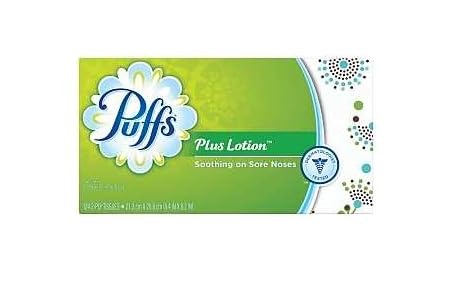
Item Name: Puffs Plus Lotion Facial Tissues (8 Boxes, 124 per Box)
Bullet Point 1: Puffs Plus Lotion tissues lock in moisture better than regular tissues to help soothe irritated skin.
Bullet Point 2: America's #1 lotion tissue (based on Nielsen volume share July '10–November '13)
Bullet Point 3: Only national brand to be dermatologist tested to be gentle on skin.
Bullet Point 4: Only Puffs facial tissues have Air-Fluffed pillows for a more cushiony feel.
Bullet Point 5: Puffs Plus Lotion Facial Tissues
Value: 992.0
Unit: Count

Price: 2.79